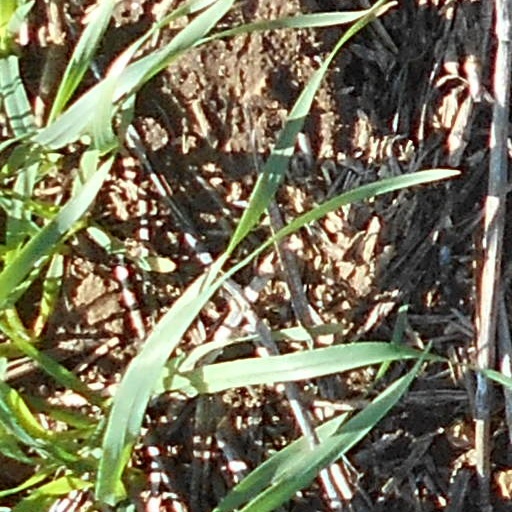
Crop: wheat